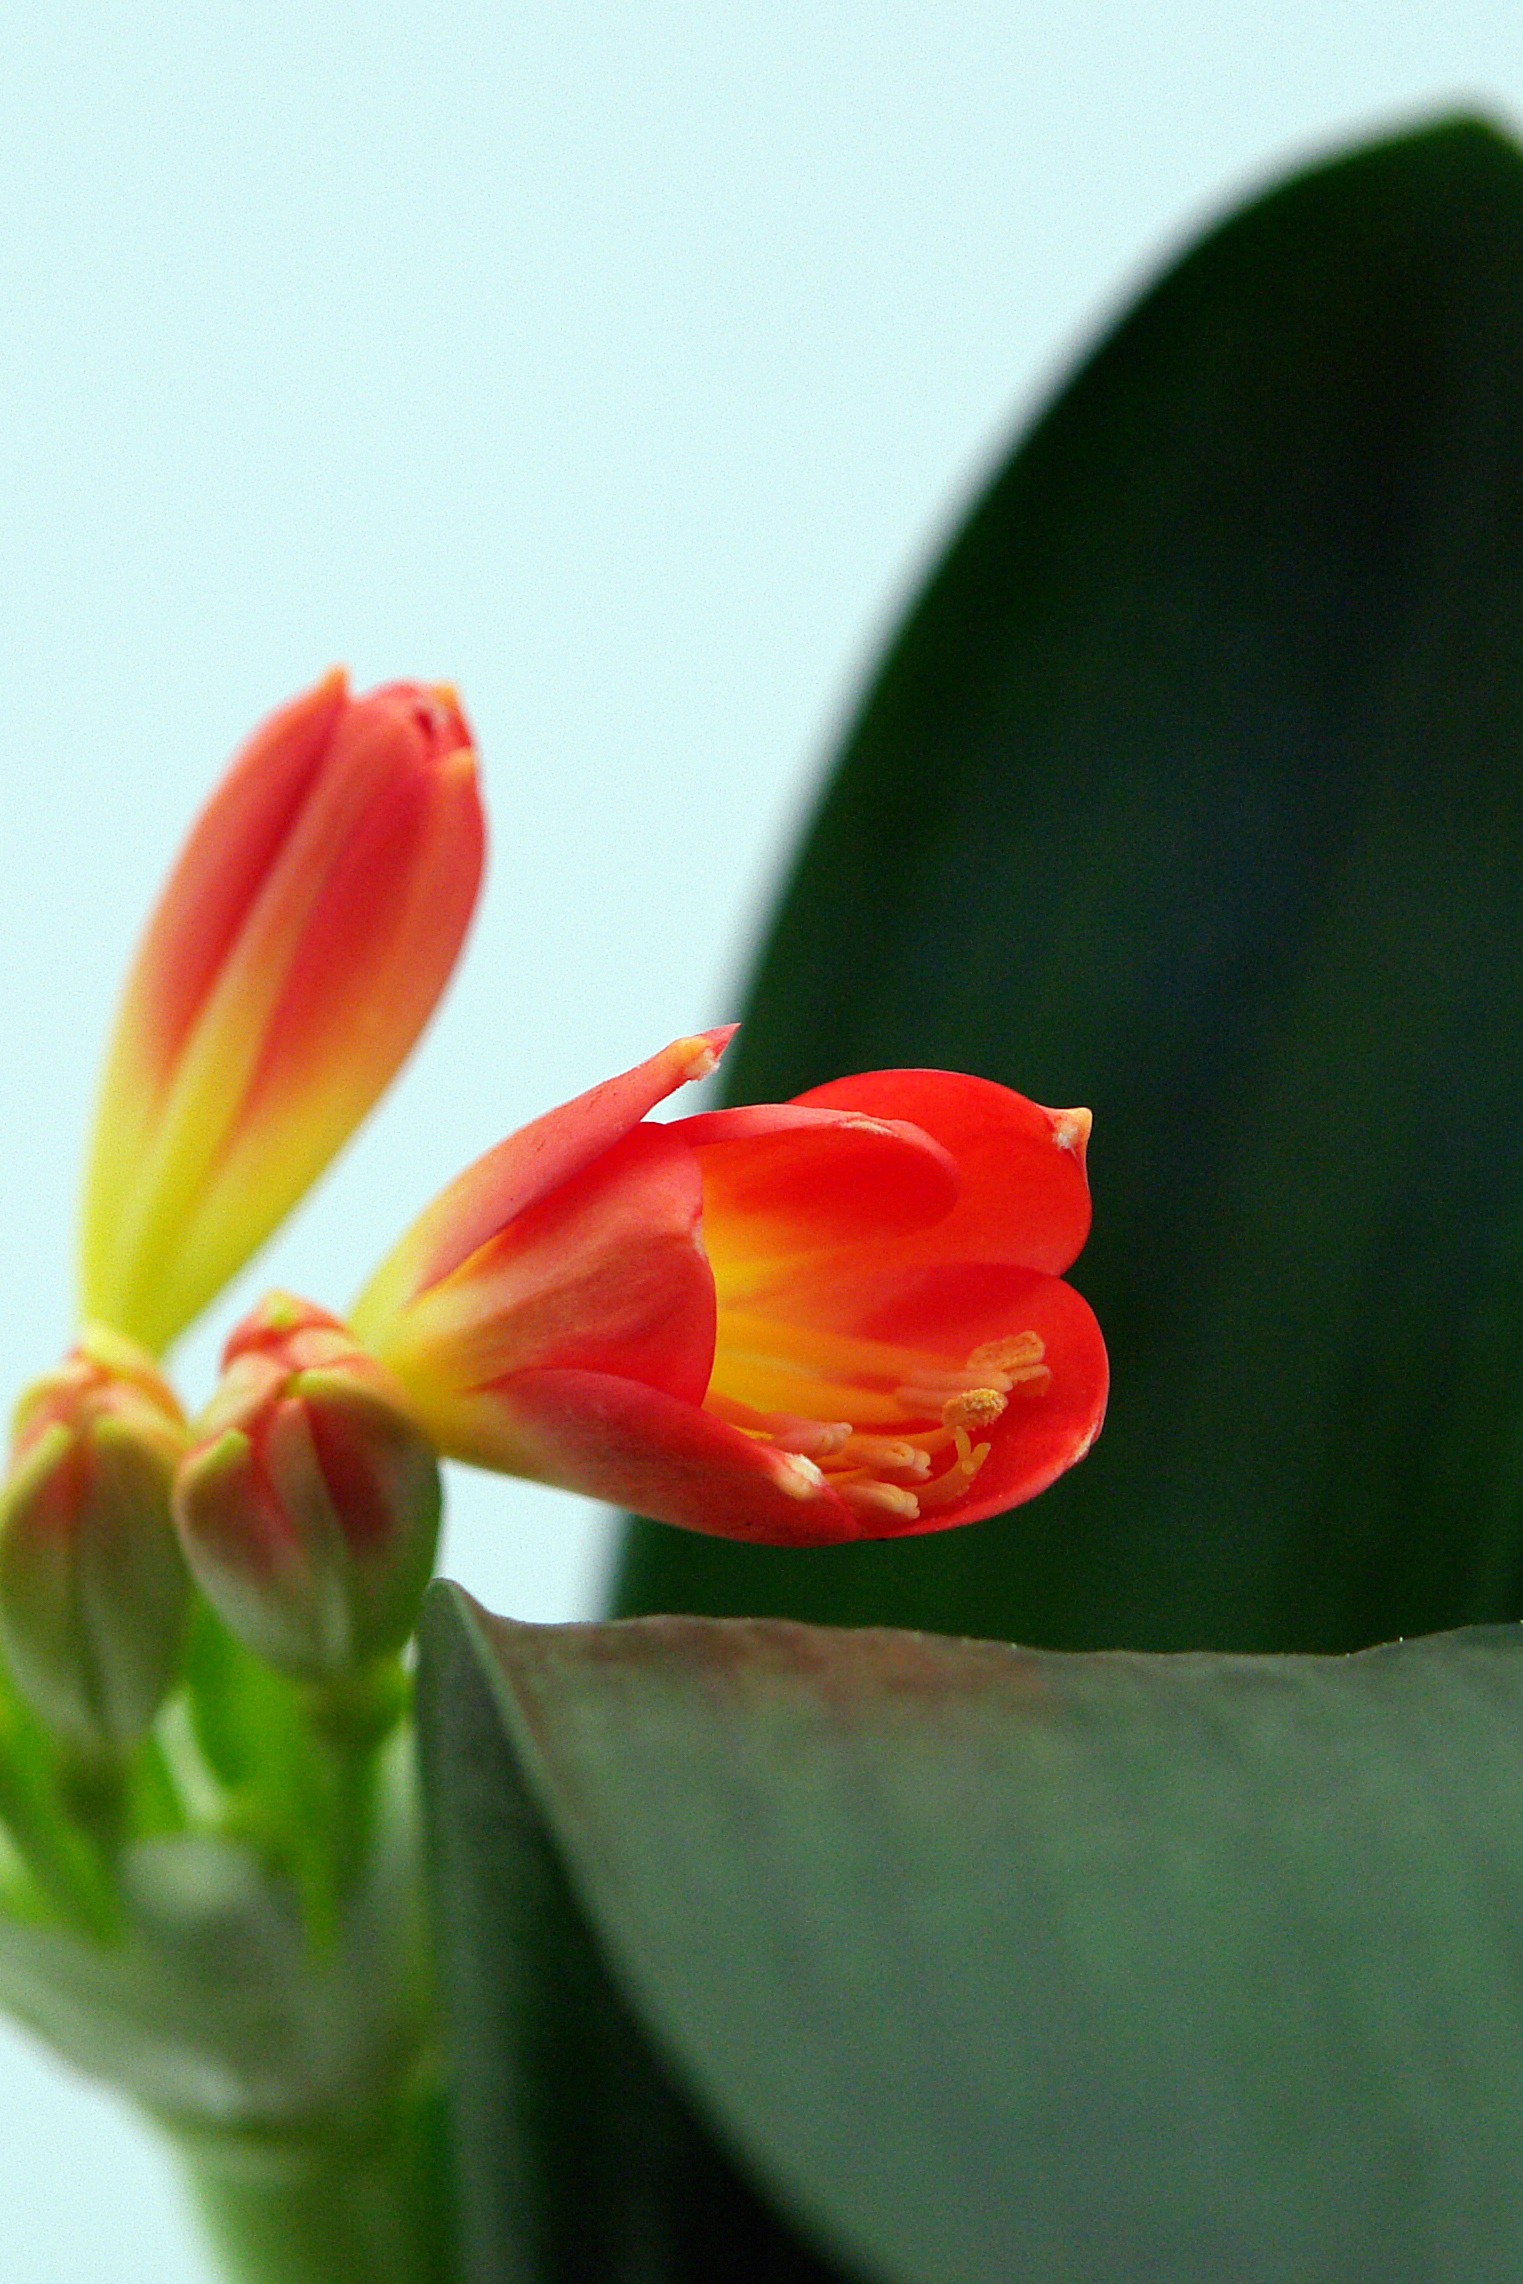
blossom, plant, leaf, flower, petal, tulip, green, red, botany, yellow, flora, close up, macro photography, flowering plant, belt sheet, klivie, clivia miniata, plant stem, land plant